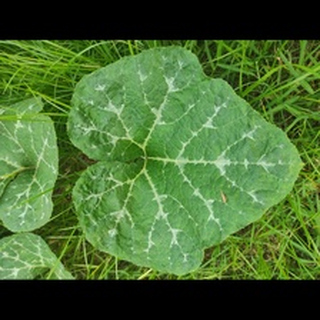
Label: pumpkin_bacterial_leaf_spot